Thembang

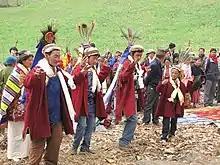
Ceremonial dance

There are four higher clans (Bapu): Khochilu, Dirkhipa, Sherchokpa, Atajaipu and four lower clans (Geela): Lhopa, Merakpa, Nyimu, and Sharmu. The Bapus manage all village affairs including land, agriculture, grazing grounds. Moreover, each Gila clan corresponds to one Bapu clan and use the land specified by their Bapu clan for agriculture, housing, and other purposes. Villages in the higher altitudes like Chanther and Lagam are predominantly pastoral whereas those lower down Thembang, Pangma, Gonthung, Semnak, Cherrong and Tangchhenmu are mostly agro-pastoral.